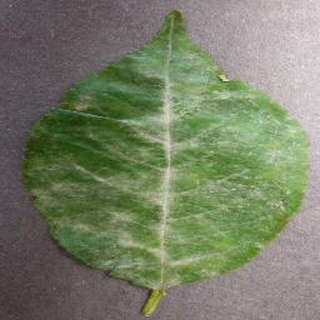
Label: cherry_powdery_mildew